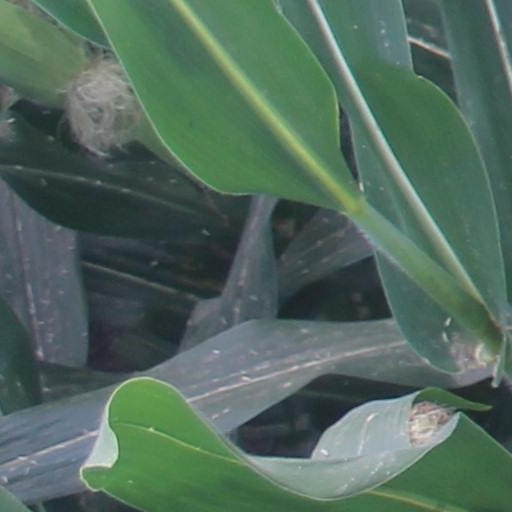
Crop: maize; corn